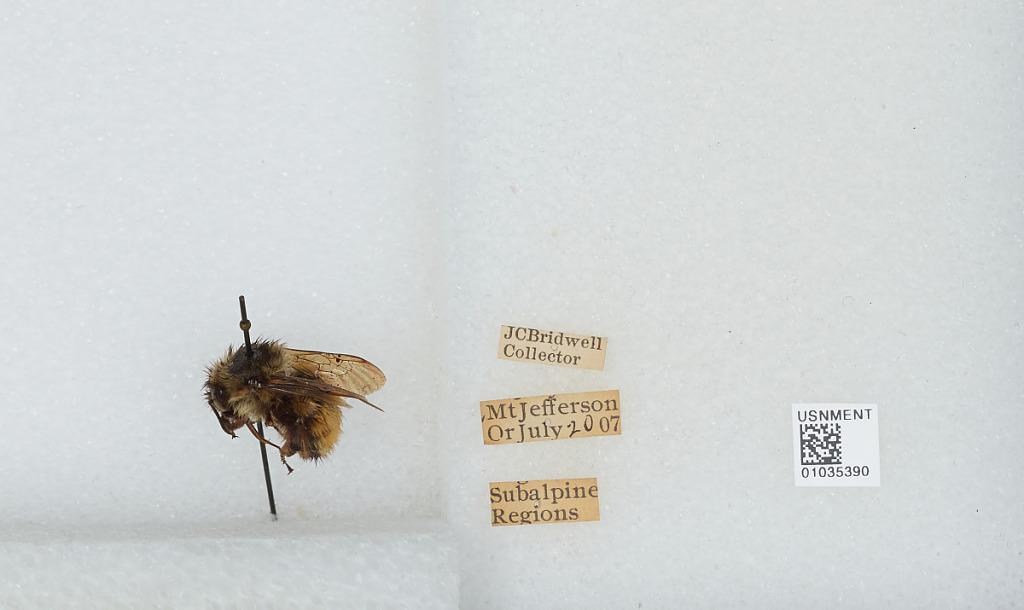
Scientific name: Bombus (Pyrobombus) melanopygus Nylander
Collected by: J. Bridwell
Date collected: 1907-7-20
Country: United States
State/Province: Oregon
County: Marion
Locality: Mount Jefferson, Subalpine Regions
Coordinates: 44.6742, -121.799